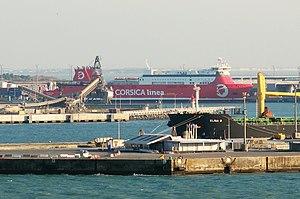
Le navire mixte Vizzavona de la Corsica Linea au port de la Rochelle-Pallice le 19 novembre 2018.
Le Vizzavona est un navire mixte de la compagnie française Corsica Linea. Construit entre 1997 et 1999 aux chantiers espagnols Astilleros Españoles pour la compagnie finlandaise Finnlines, il portait à l'origine le nom de Finneagle. Mis en service en novembre 1999 entre la Finlande et la Suède, il desservira également les lignes entre la Suède et l'Allemagne à partir de 2009. Affrété en 2015 et 2016 par Grimaldi Lines, celle-ci le transfère sous ses couleurs en 2017 afin de le faire naviguer entre l'Italie et la Grèce sous le nom d‘Euroferry Corfù. À compter de juin 2018, le navire est affrété par Corsica Linea et renommé Vizzavona. Après avoir navigué dans un premier temps entre la France, le Maghreb et la Sardaigne, il est affecté depuis octobre 2019 sur les lignes de la délégation de service public entre Marseille et la Corse.